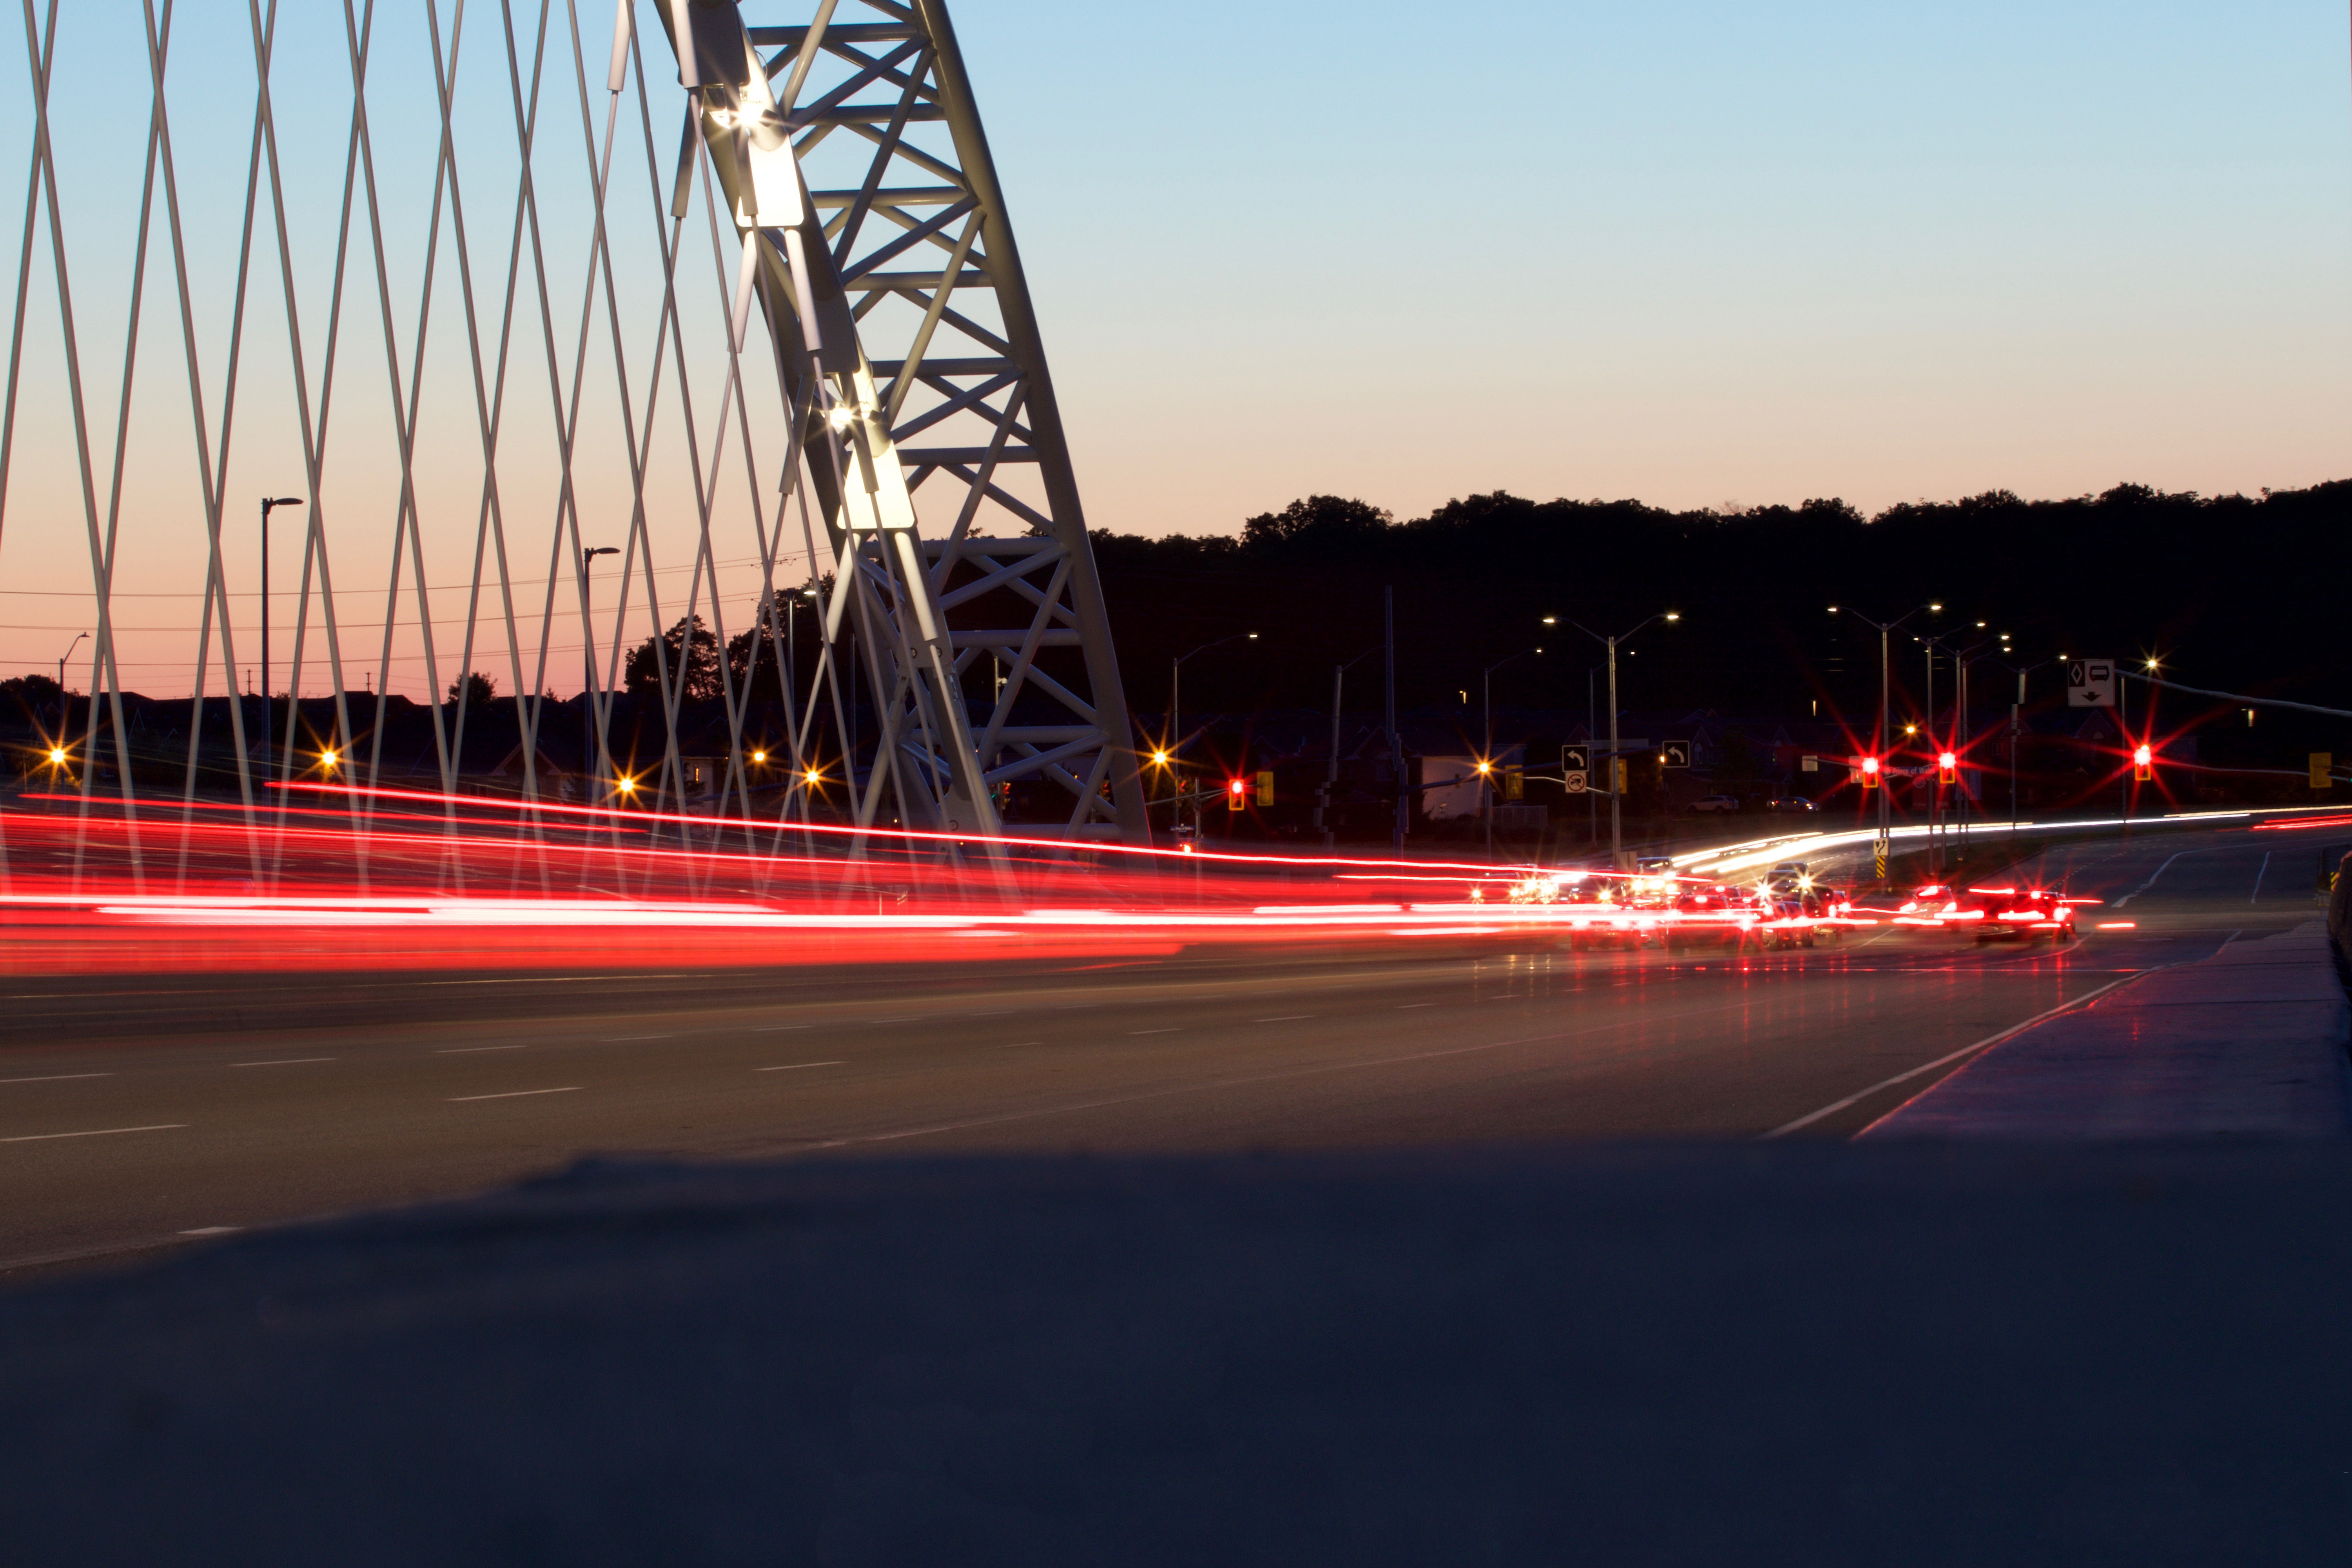
night, red, sky, light, landmark, bridge, lighting, cable stayed bridge, evening, tourist attraction, line, dusk, metropolitan area, architecture, wheel, infrastructure, automotive lighting, nonbuilding structure, road, street light, fixed link, traffic, reflection, suspension bridge, electricity, city, public utility, skyway, sunset